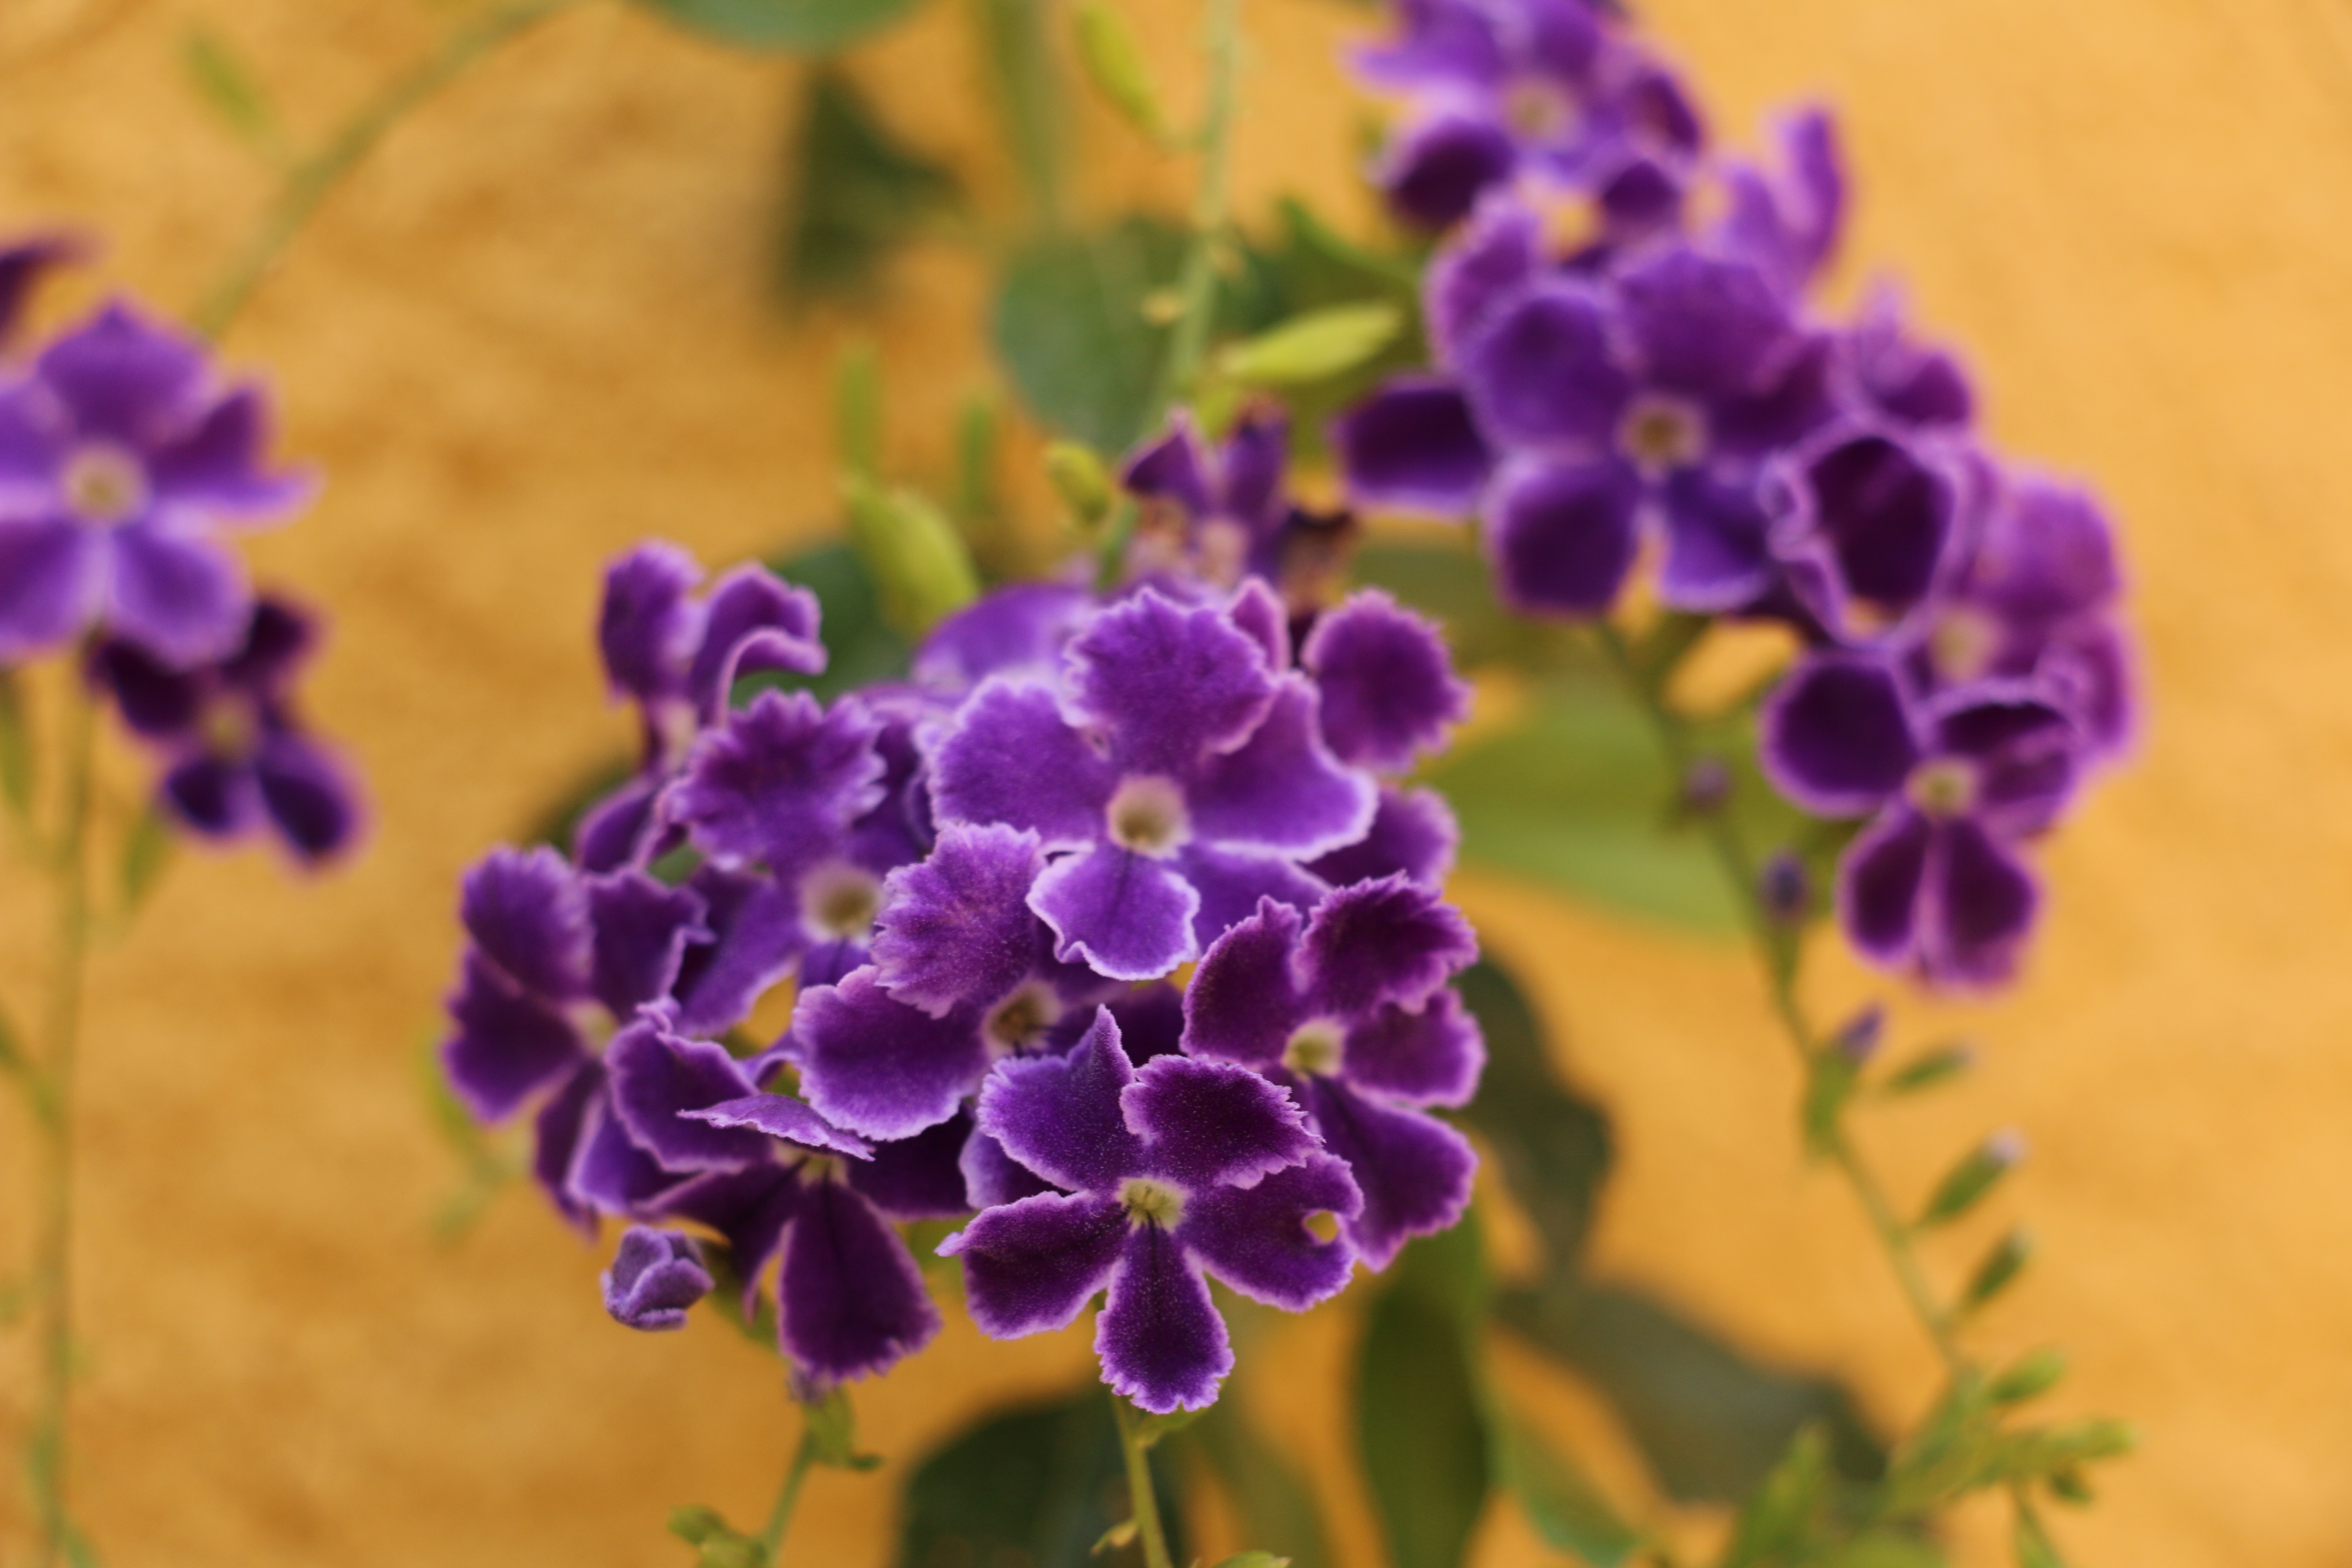
nature, plant, flower, purple, petal, macro, botany, garden, flora, wild flower, plants, flowers, wild flowers, violet, viola, carnivorous, violet flower, flowering plant, annual plant, land plant, violet family